History of Sweden (1991–present)

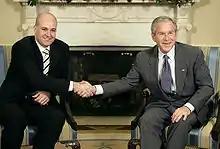
Swedish Prime Minister Fredrik Reinfeldt and U.S. President George W. Bush at the Oval Office in White House, on 15 May 2007.

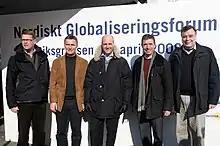
Five Nordic Prime Ministers: (Matti Vanhanen (left) from Finland, Jens Stoltenberg (second left) from Norway, Fredrik Reinfeldt (center) from Sweden, Anders Fogh Rasmussen (second right) from Denmark and Geir Haarde (right) from Iceland) gathered at the Nordic Globalization Forum in Riksgränsen, Sweden, on 8 April 2008.

Several new political parties - among them Feminist Initiative led by former leftist leader Gudrun Schyman, the euro-skeptical June List (originating in the 2004 European Parliament elections) and the anti-copyright Pirate Party ran for the Riksdag election of 2006 with attention from mass media, but with little success. In this election, the conservative coalition "Allians för Sverige" ("Alliance for Sweden") gained a majority in the riksdag and presented Fredrik Reinfeldt of the Moderates as their prime minister candidate. The success of the Sweden Democrats, who gained seats in several municipal councils, and got 2.9% of the Riksdag votes (though not meeting the 4% threshold), intimidated the established parties. During the first week, there was a series of scandals, where some of the cabinet ministers from the Moderate Party turned out to have dodged the television license fee, and paid maids under the table. Ministers Maria Borelius and Cecilia Stegö Chilo stepped down after only a few days in office. The cabinet was criticised for lack of gender equality and diversity because it contained only nine women (out of 22 ministers). On the other hand, defenders of the cabinet pointed out that Sweden now had their first African-born minister (Nyamko Sabuni) and their first openly homosexual minister (Andreas Carlgren) ever. Foreign minister Carl Bildt was questioned for his former directorship in Vostok Nafta, and his possible bias in the question of the planned Nord Stream 1 pipeline. The pipeline in question was intended to reach between Russia and Germany on the floor of the Baltic sea, through Swedish territorial waters.